Tube sound

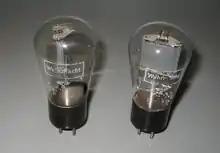
Directly heated triodes

It is possible to reproduce the warm and rich sound of vacuum tubes using solid-state systems and even by incorporating fast computers and synthesizers to enhance the effect. One advantage of this approach is the increased reliability of a solid state system compared to vacuum tube system. Here are some techniques and methods to achieve this: